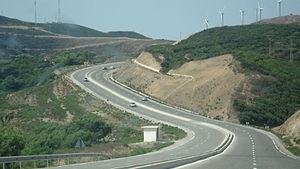
La Route nationale 16 ou Rocade méditerranéenne ou Rocade du Rif est une route nationale marocaine qui relie toute la région du Rif, de Tanger à Saidia, traversant le Rif occidental et le Rif oriental, en passant par le port Tanger Med, Ksar Seghir, Fnideq, Tétouan, Jebha, Al Hoceïma, Nador et Kebdana. Elle s'étire sur 507 km, dont 112 km d'autoroutes ou de voies rapides, 180 km de routes existantes qui ont été réaménagées et 300 km de routes nouvellement créées. Elle a permis de réduire le temps de trajet de 11 à 7 heures entre Tanger et Saidia et de 3 heures à 1 heure 30 entre Al Hoceima et Saidia.
Au Maroc, contrairement aux autoroutes, les voies express n’ont aucun statut légal. Sont considérées comme voies express des routes à deux fois deux voies, sans péage et avec intersections à niveau et de statut variable. La vitesse maximale autorisée sur l'ensemble des voies express est de 100 km/h. Le réseau des voies express, d'une longueur totale de 1093 km dont la majeure partie a été construite pendant la dernière décennie. Les voies express en cours de construction sont situées en grande partie en zones montagneuses et soumises à de forts intempéries. La réalisation des voies express se fait lentement, car contrairement aux pénalités pour les autoroutes, le retard dans les livraisons est moins sévère dans les groupes qui effectuent les travaux sur les autoroutes.